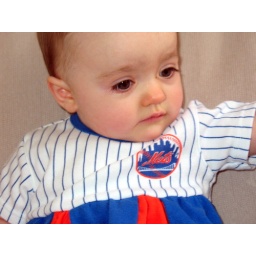
Gorgeous in blue and orange